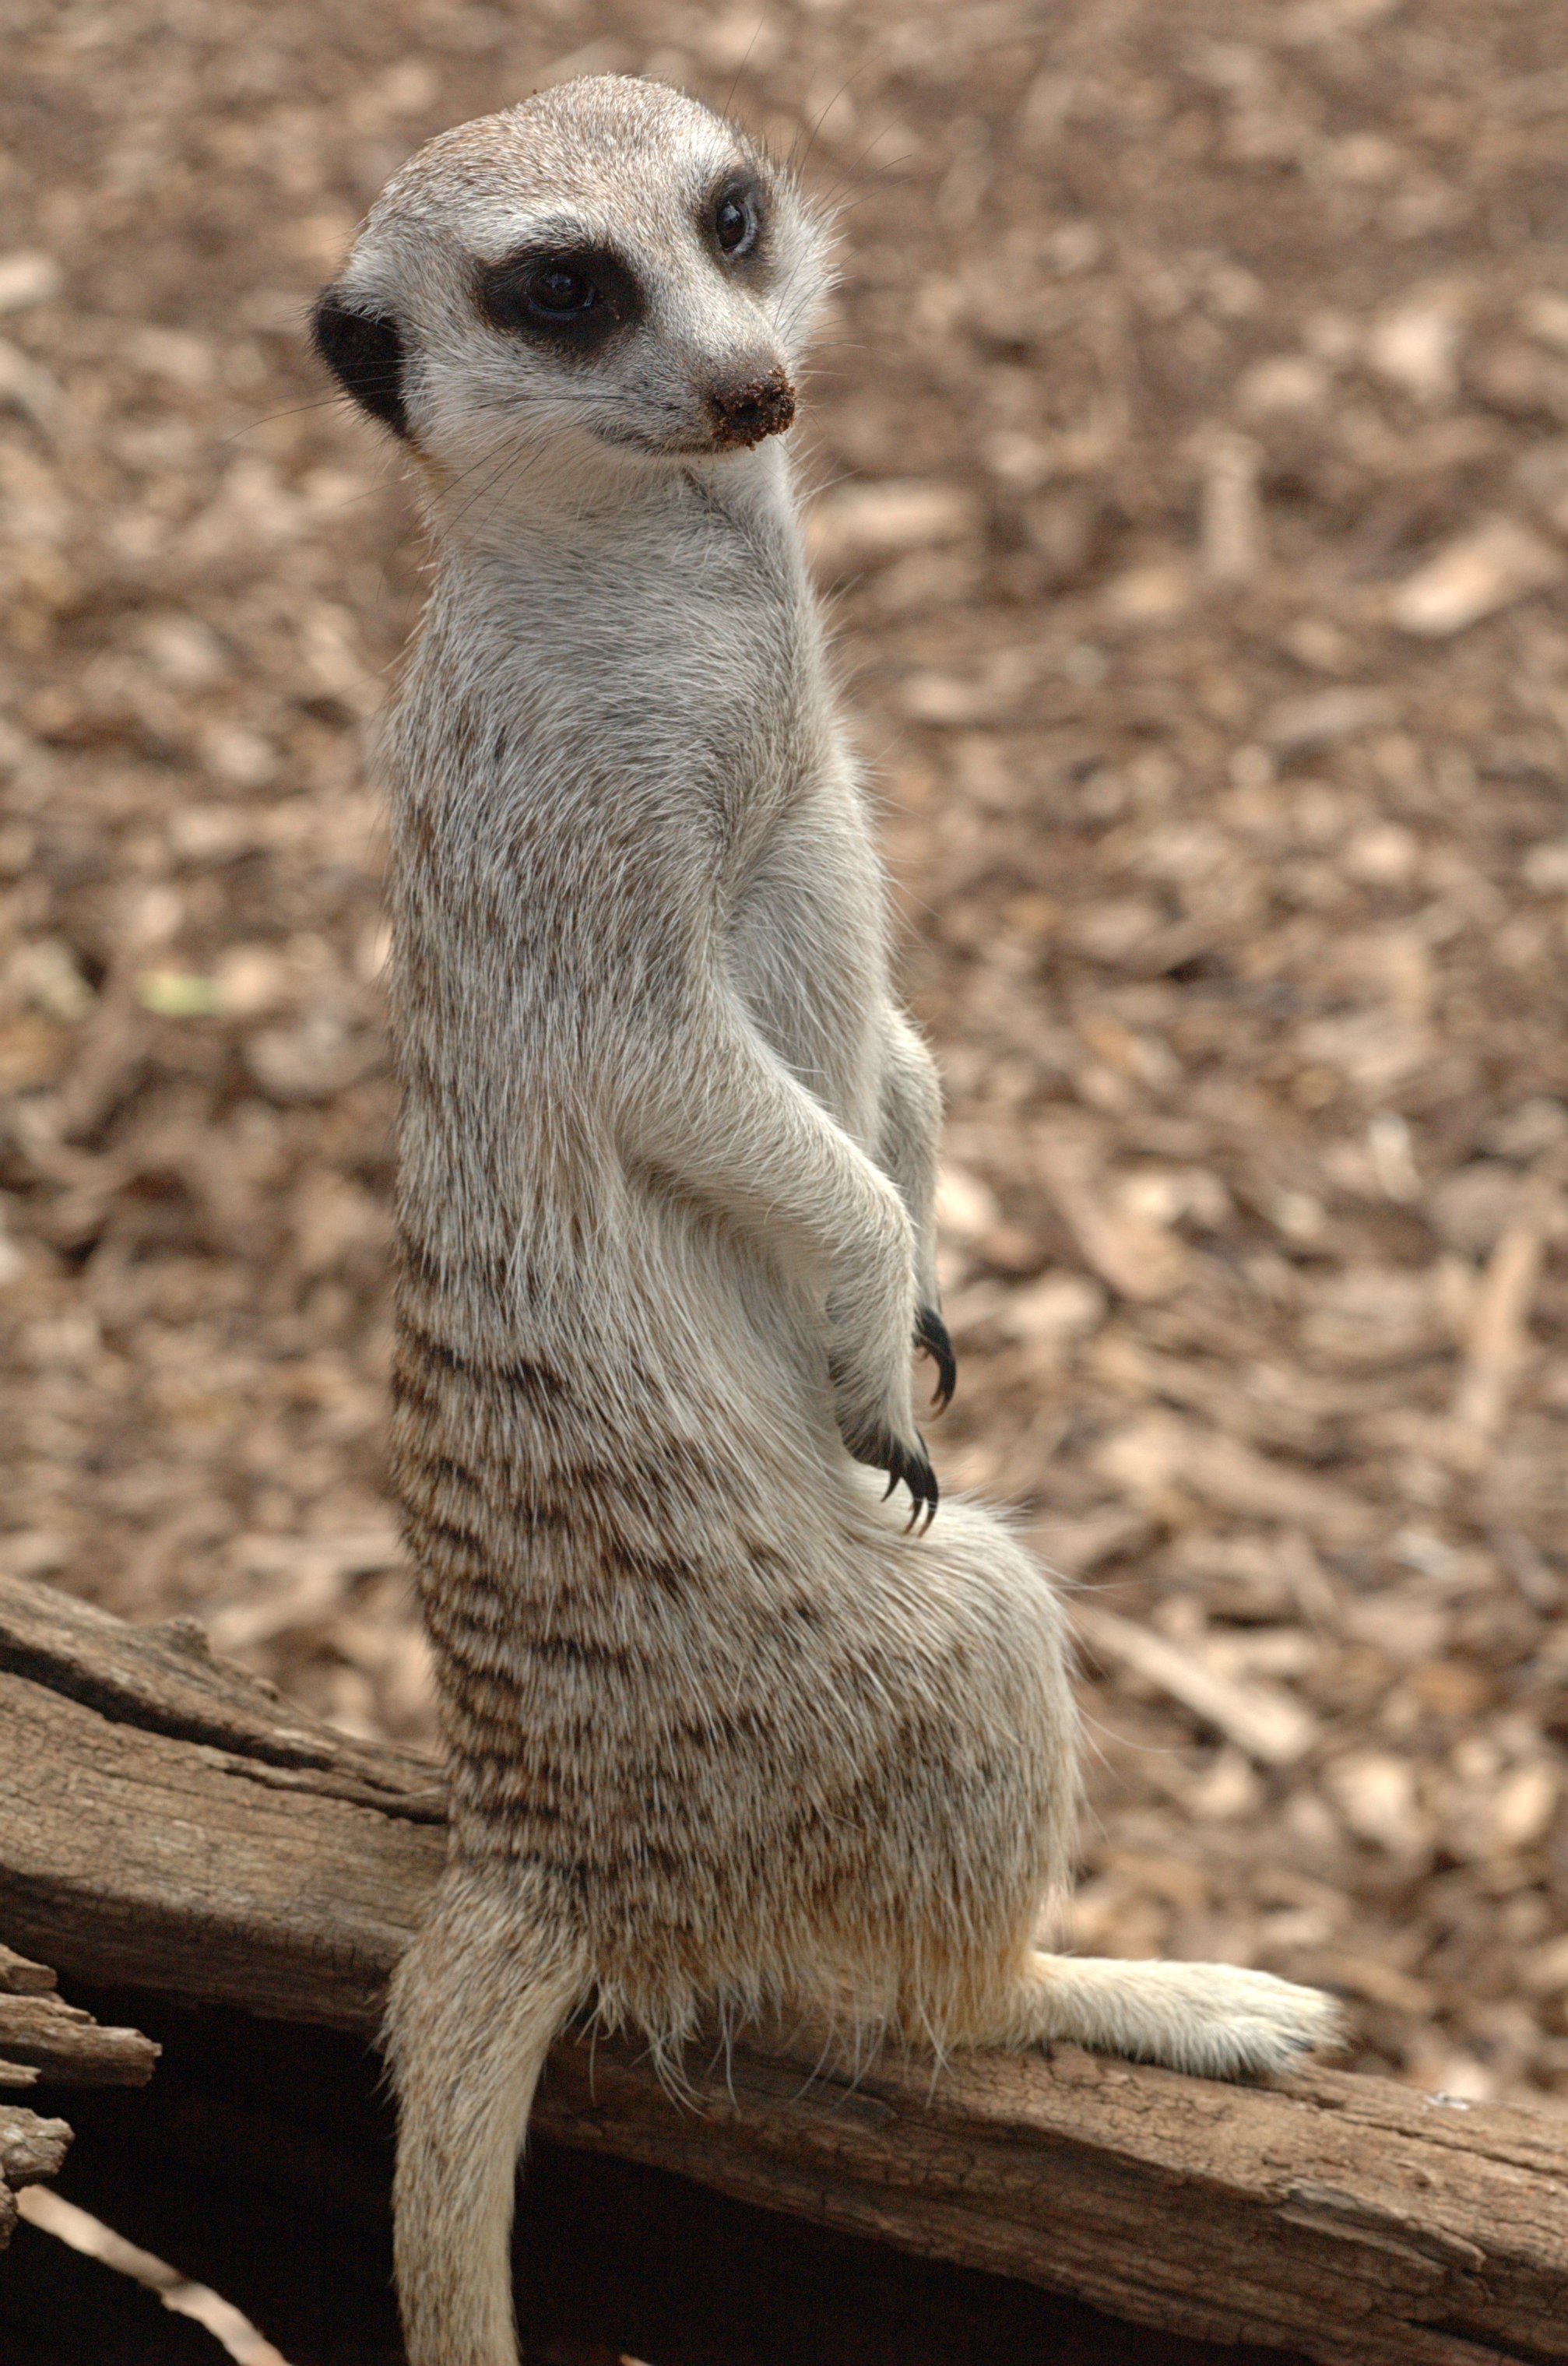
nature, animal, cute, wildlife, standing, zoo, macro, mammal, fauna, close up, outside, whiskers, vertebrate, meerkat, mongoose